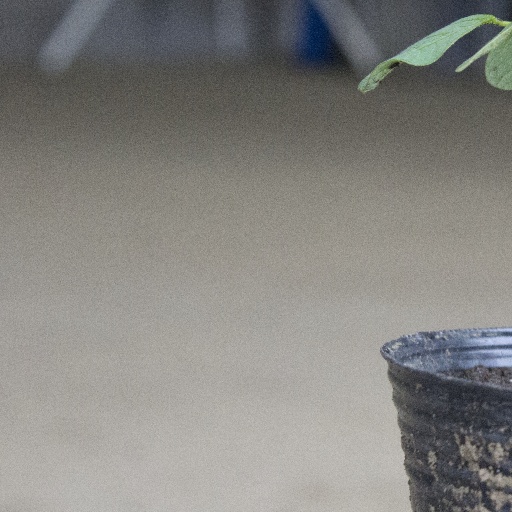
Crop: soybean